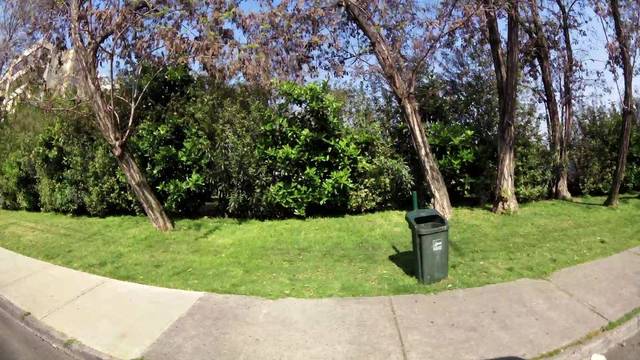
Region: Chile
Coordinates: -33.385, -70.562